Noord-Brabantsch-Duitsche Spoorweg-Maatschappij

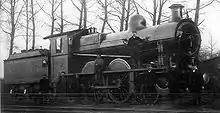
Locomotive No. 32 in Gennep 1908

For goods traffic, four C (0-6-0) locomotives were delivered in 1878 from Hohenzollern Locomotive Works, Düsseldorf. These were given the numbers 12 to 15. Two more followed in 1902 (no. 16) and 1907 (no. 17).